Campus Konradsberg

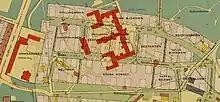
The Konradsberg area with plans of new streets and blocks, 1940.

Campus Konradsberg is named after the psychiatric hospital Konradsberg which was erected 1855–1871 based on plans by the architect Albert Törnqvist and is thereby the oldest building in the area. Fredhälls folkskola, drawn by Paul Hedqvist, is located to the far left on Campus Konradsberg and was inaugurated in 1938. In the 1950s, additional school buildings were added to the elementary school. Konradsberg was used for psychiatric care until 1995.